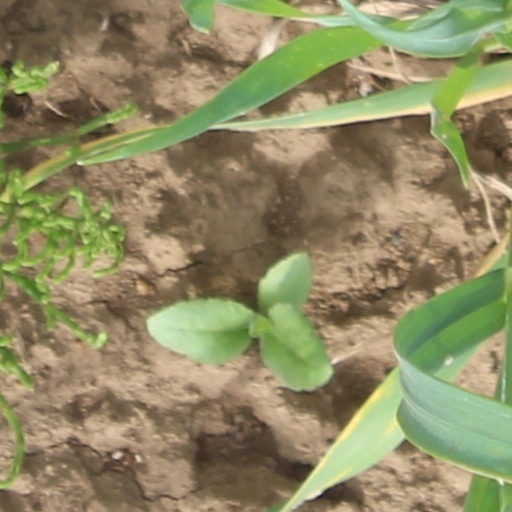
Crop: wheat